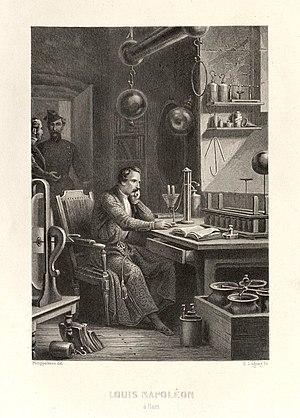
Louis-Napoléon, incarcéré au fort de Ham, fait une expérience de physique. Estampe dessinée par Philippoteaux et gravée par E. Leguay, extraite de l'ouvrage de Paul Lacroix, Histoire politique, anecdotique et populaire de Napoléon III, empereur des Français, et de la dynastie napoléonienne, vol. 2, Paris, Dufour, Mulat et Boulanger, 1853.
Charles-Louis-Napoléon Bonaparte, dit Louis-Napoléon Bonaparte, né le 20 avril 1808 à Paris et mort le 9 janvier 1873 à Chislehurst, est un monarque et un homme d'État français. Il est à la fois l'unique président de la Deuxième République, le premier chef d'État français élu au suffrage universel masculin, le 10 décembre 1848, le premier président de la République française, et après la proclamation de l'Empire le 2 décembre 1852, le dernier monarque du pays sous le nom de Napoléon III, empereur des Français.